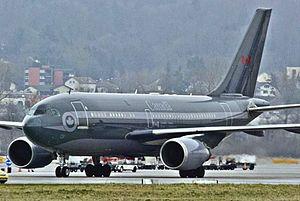
L'Airbus A310 est un modèle d'avion de ligne long courrier biréacteur à fuselage large construit par Airbus de 1982 à 1998 sur la base de l'Airbus A300. Il est similaire au Boeing 767.